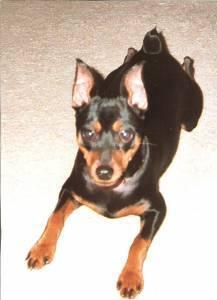
miniature pinscher